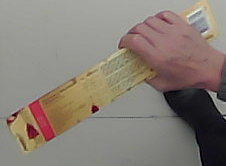
Product: toblerone_white